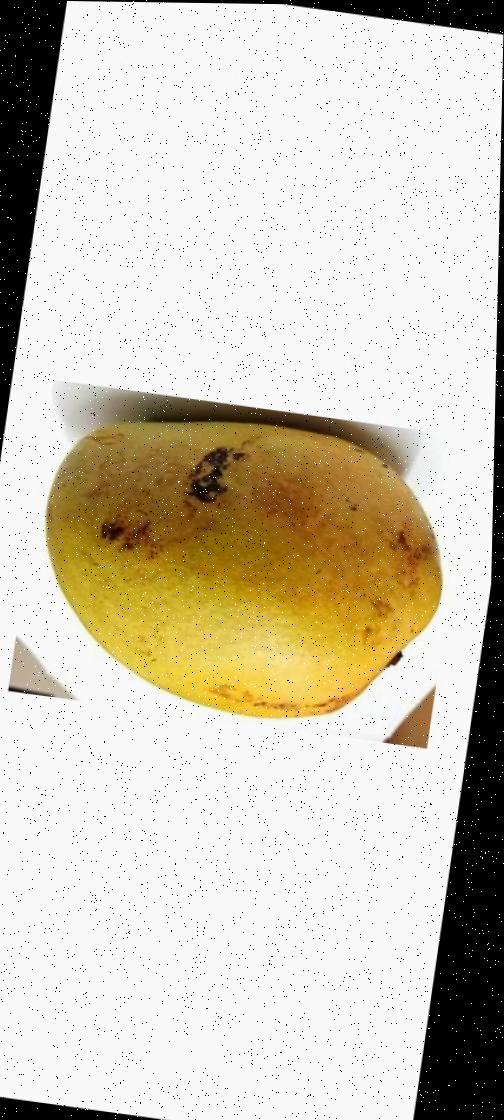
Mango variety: Bari-11